JC Caylen

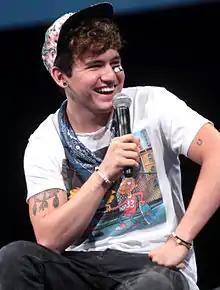
JC Caylen at VidCon 2014

JC Caylen (born Justin Caylen Castillo; September 11, 1992) is an American YouTube personality from Houston, Texas.